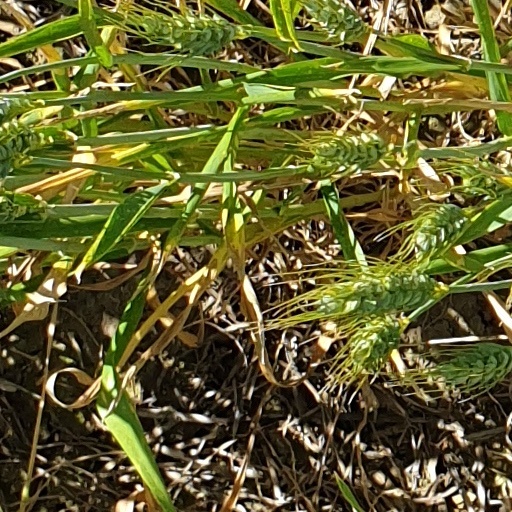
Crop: wheat